Claude Dehombreux

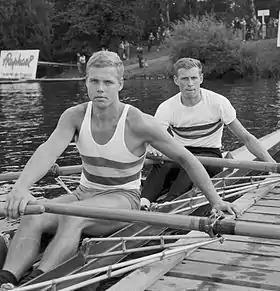
Michel De Meulemeester and Claude Dehombreux (right) in 1965

Claude Dehombreux (14 October 1939 – 31 December 2010) was the best Belgian rower of the 1960s–1970s, winning 30 national titles in skiff events. He competed at the 1968, 1972 and 1976 Summer Olympics in single, double and single sculls, respectively, with the best result of ninth place in 1972. After retiring from competitions he worked as a rowing coach.